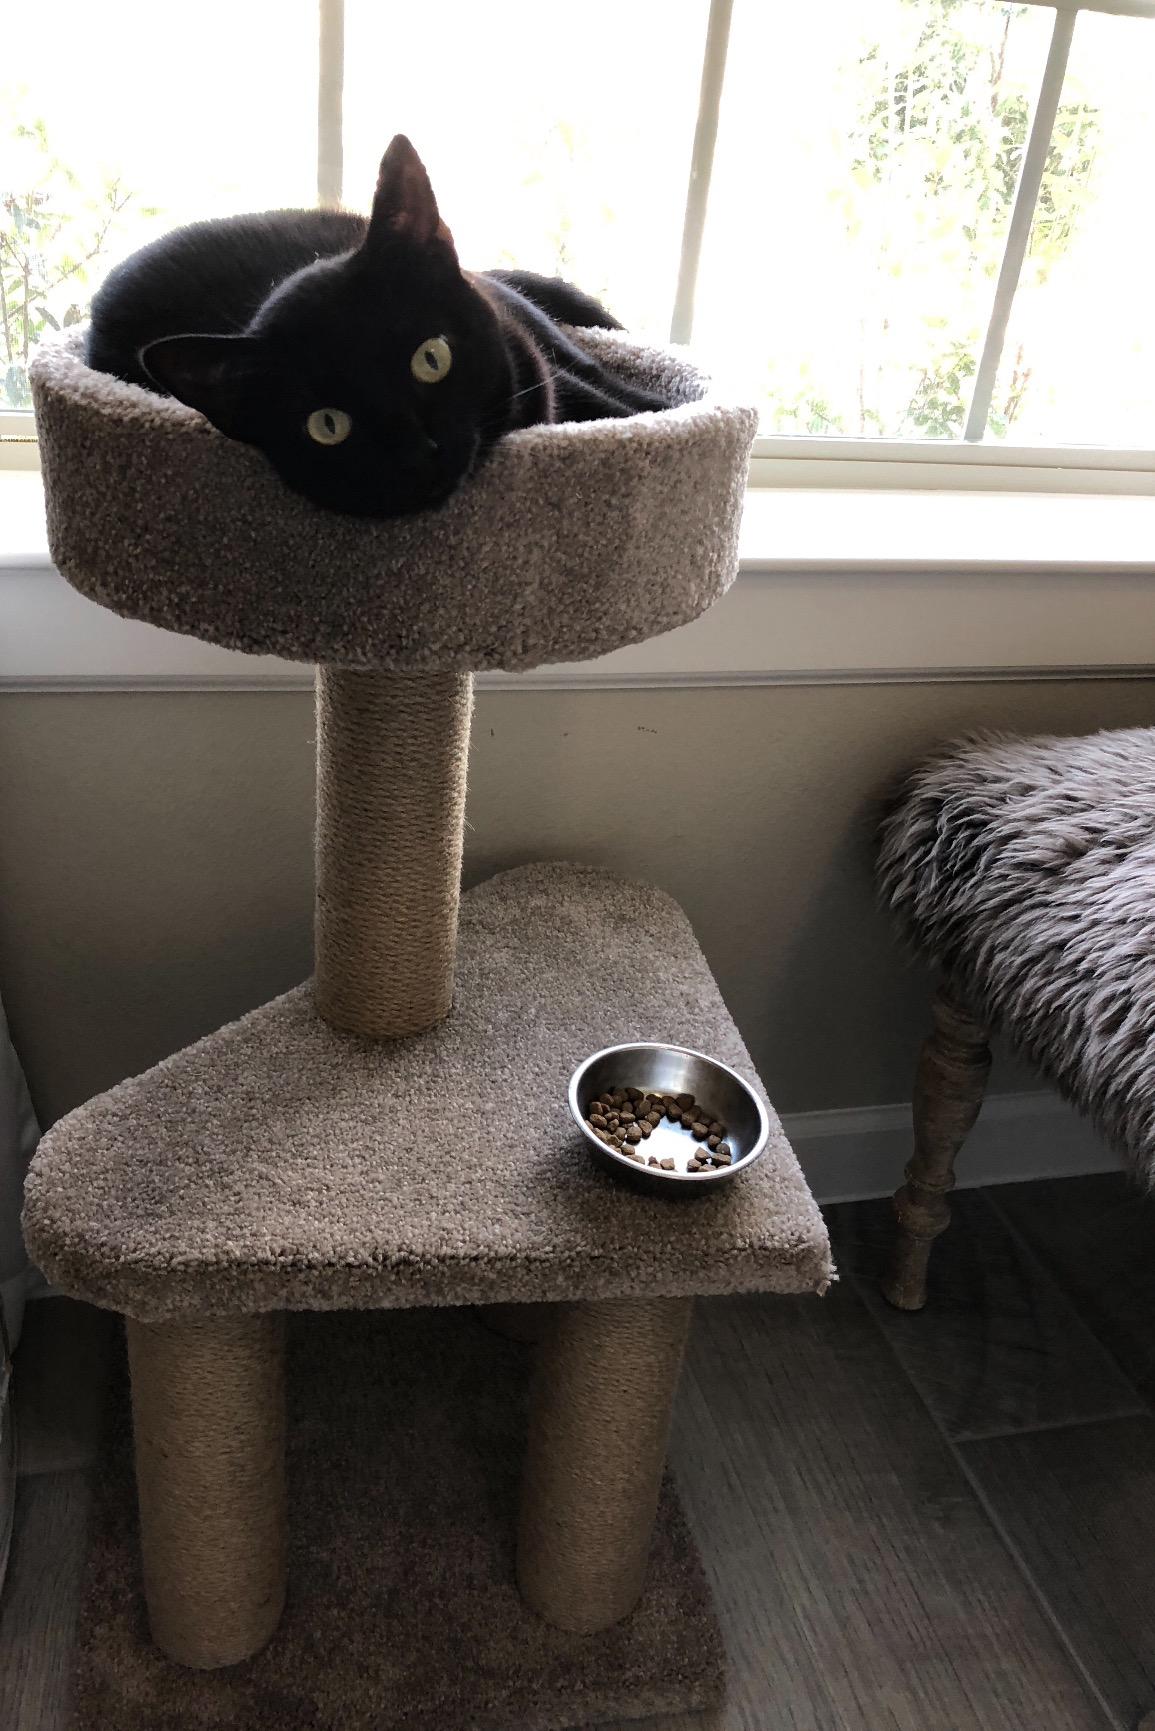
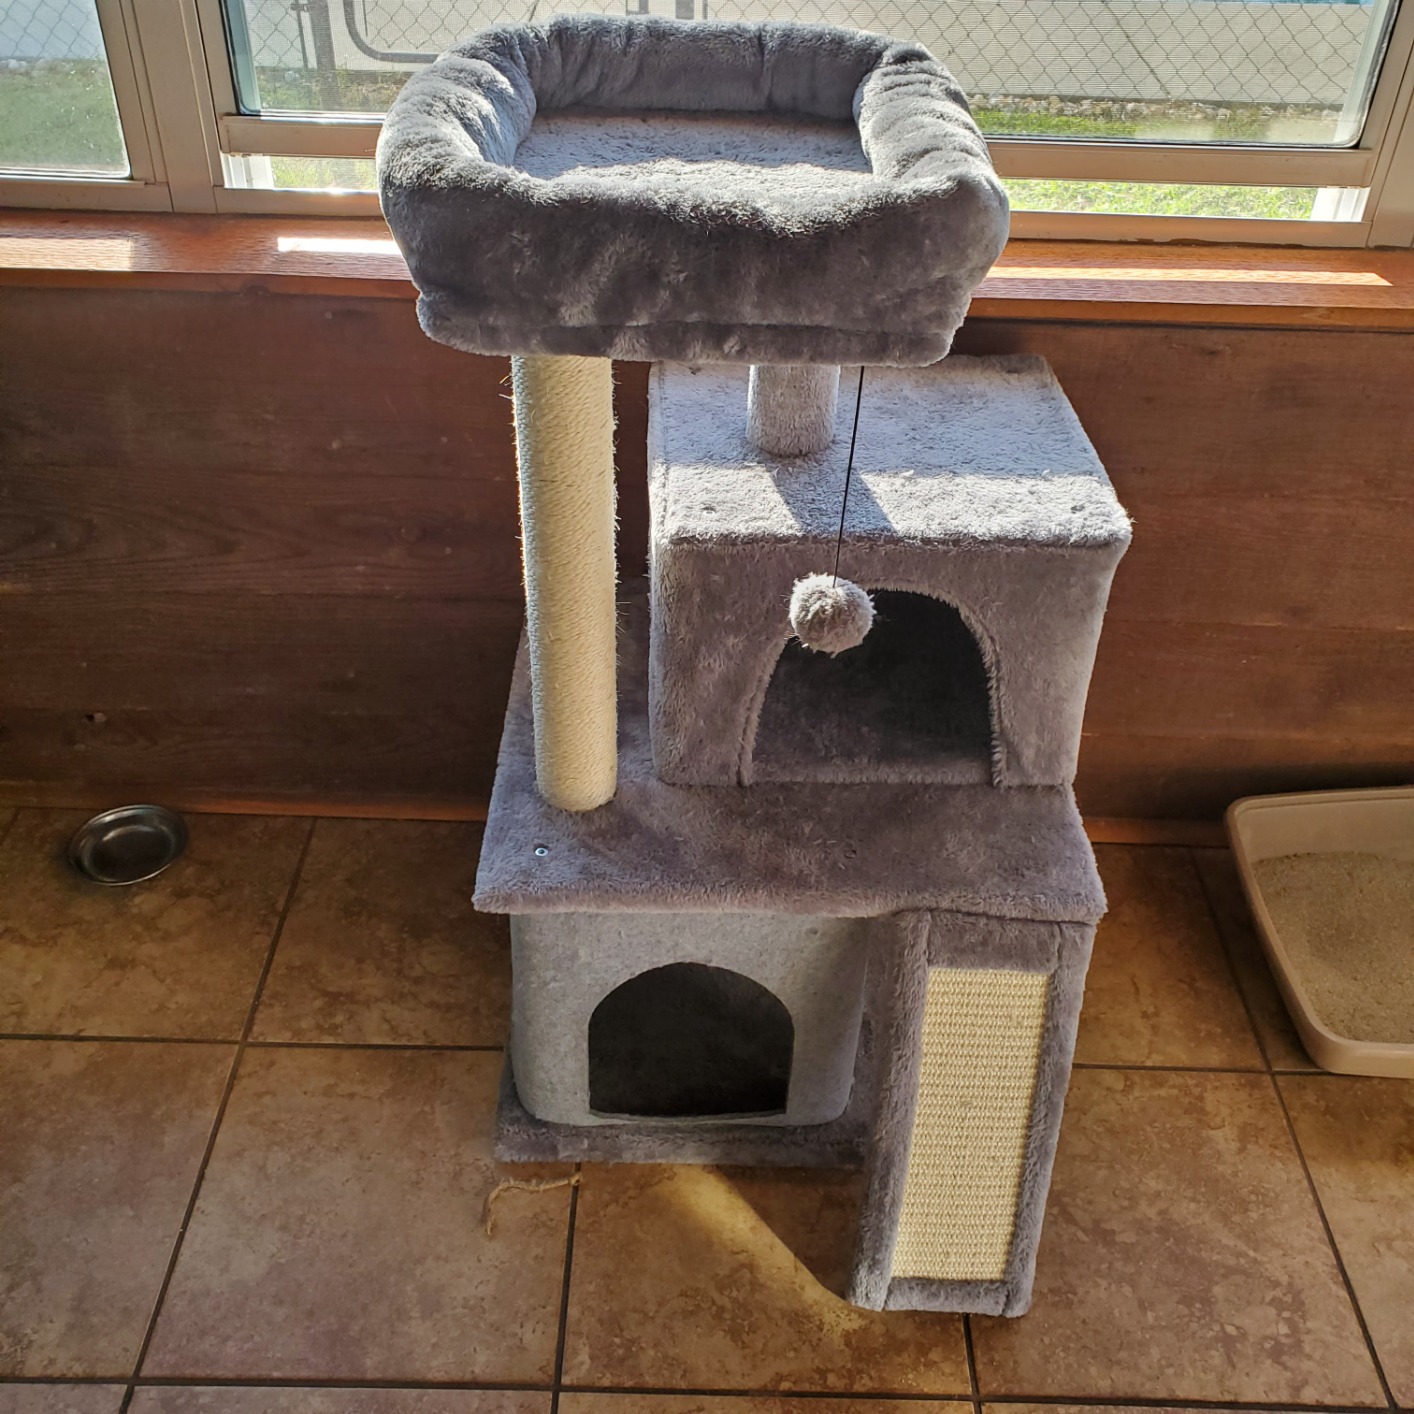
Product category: items_cat tree
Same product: no